Loren Legarda

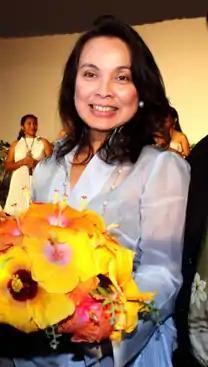
Legarda after being awarded by the University of the Philippines, the country's premier educational institution.

On October 1, 2021, she filed her certificate of candidacy to run for senator. She is running under the Nationalist People's Coalition, and is part of the Reporma-NPC slate, MP3 Alliance slate, and the UniTeam slate. She won a seat in the 2022 Philippine Senate election, ranking 2nd in the race with 24 million votes, only behind actor Robin Padilla.